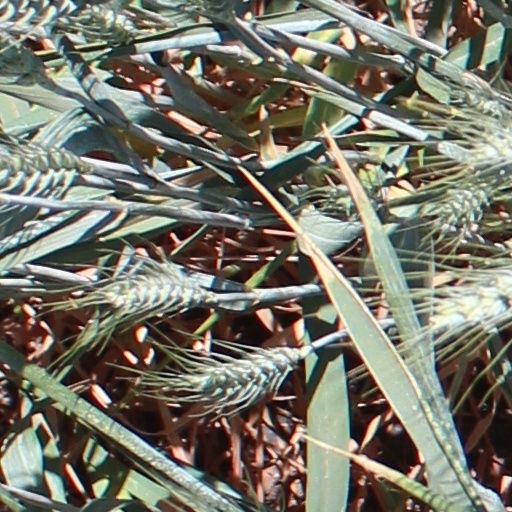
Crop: wheat